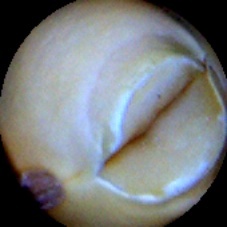
Label: Broken